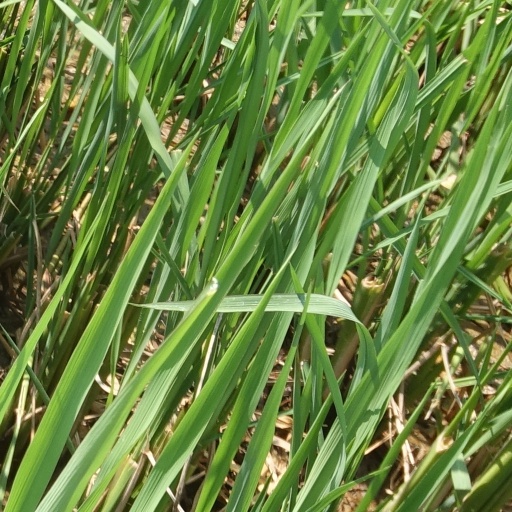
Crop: rice